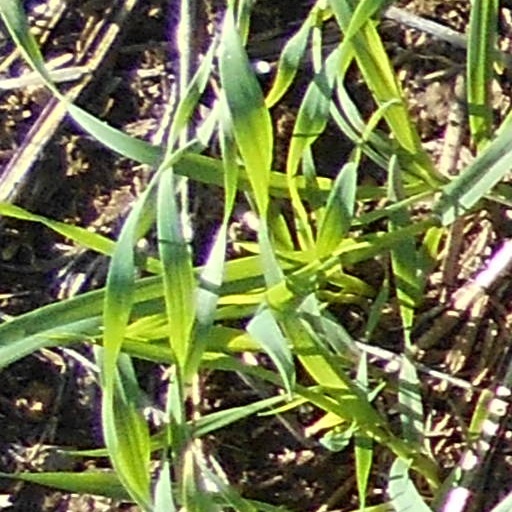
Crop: wheat